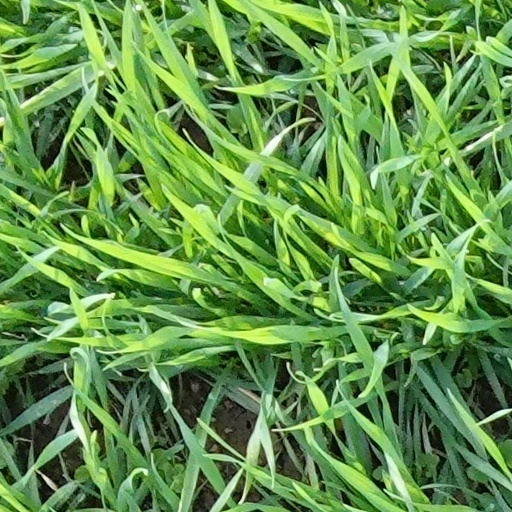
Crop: wheat